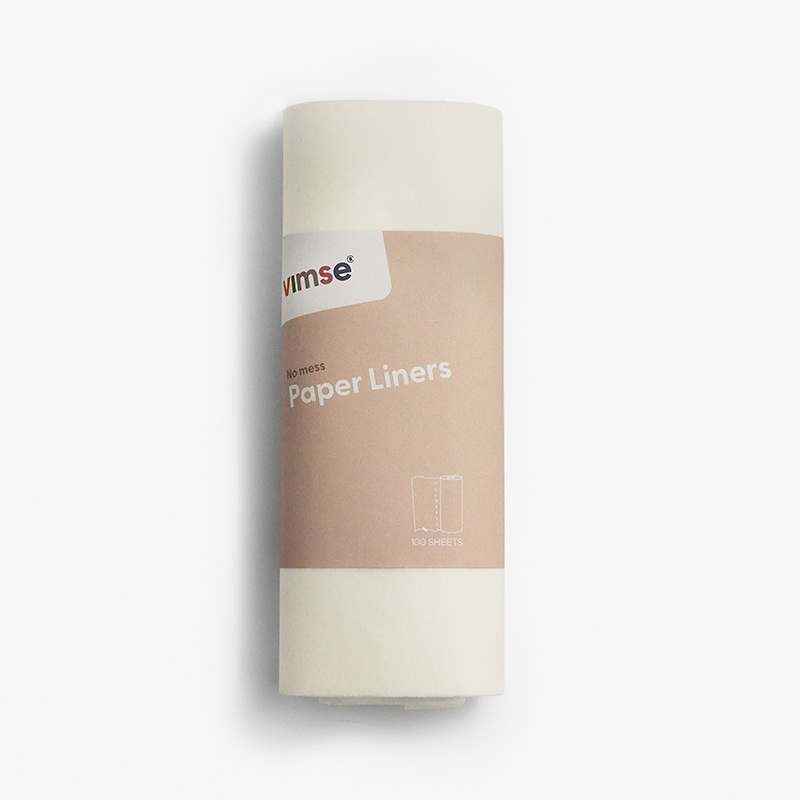
Imse Vimse Biodegradable Paper Liners
ImseVimse’s biodegradable paper liners should be placed in the nappy closest to the babies skin. The paper liner will make changing poopy nappy a lot easier. Simply lift it out along with the solids, flush down the solids in the toilet and throw away the paper liner in the compost or the trash. The insert is bio-degradable and can be composted. Although they are very thin, please bear in mind that you are responsible for your own septic system in case you choose to flush it. If you’re a citizen of the European Union, this kind of paper material is not allowed to flush down the toilet according to EU regulation. We strongly recommend against flushing down the paper liners in the toilet! Quantity: 1-roll with 100 sheets in each. Size: 19,5×28 cm Material: 98% paper pulp, 2% polyester Made in: Sweden
Brand: Imse Vimse
Category: Baby & Toddler > Diapering > Diaper Liners > Flushable Diaper Liners